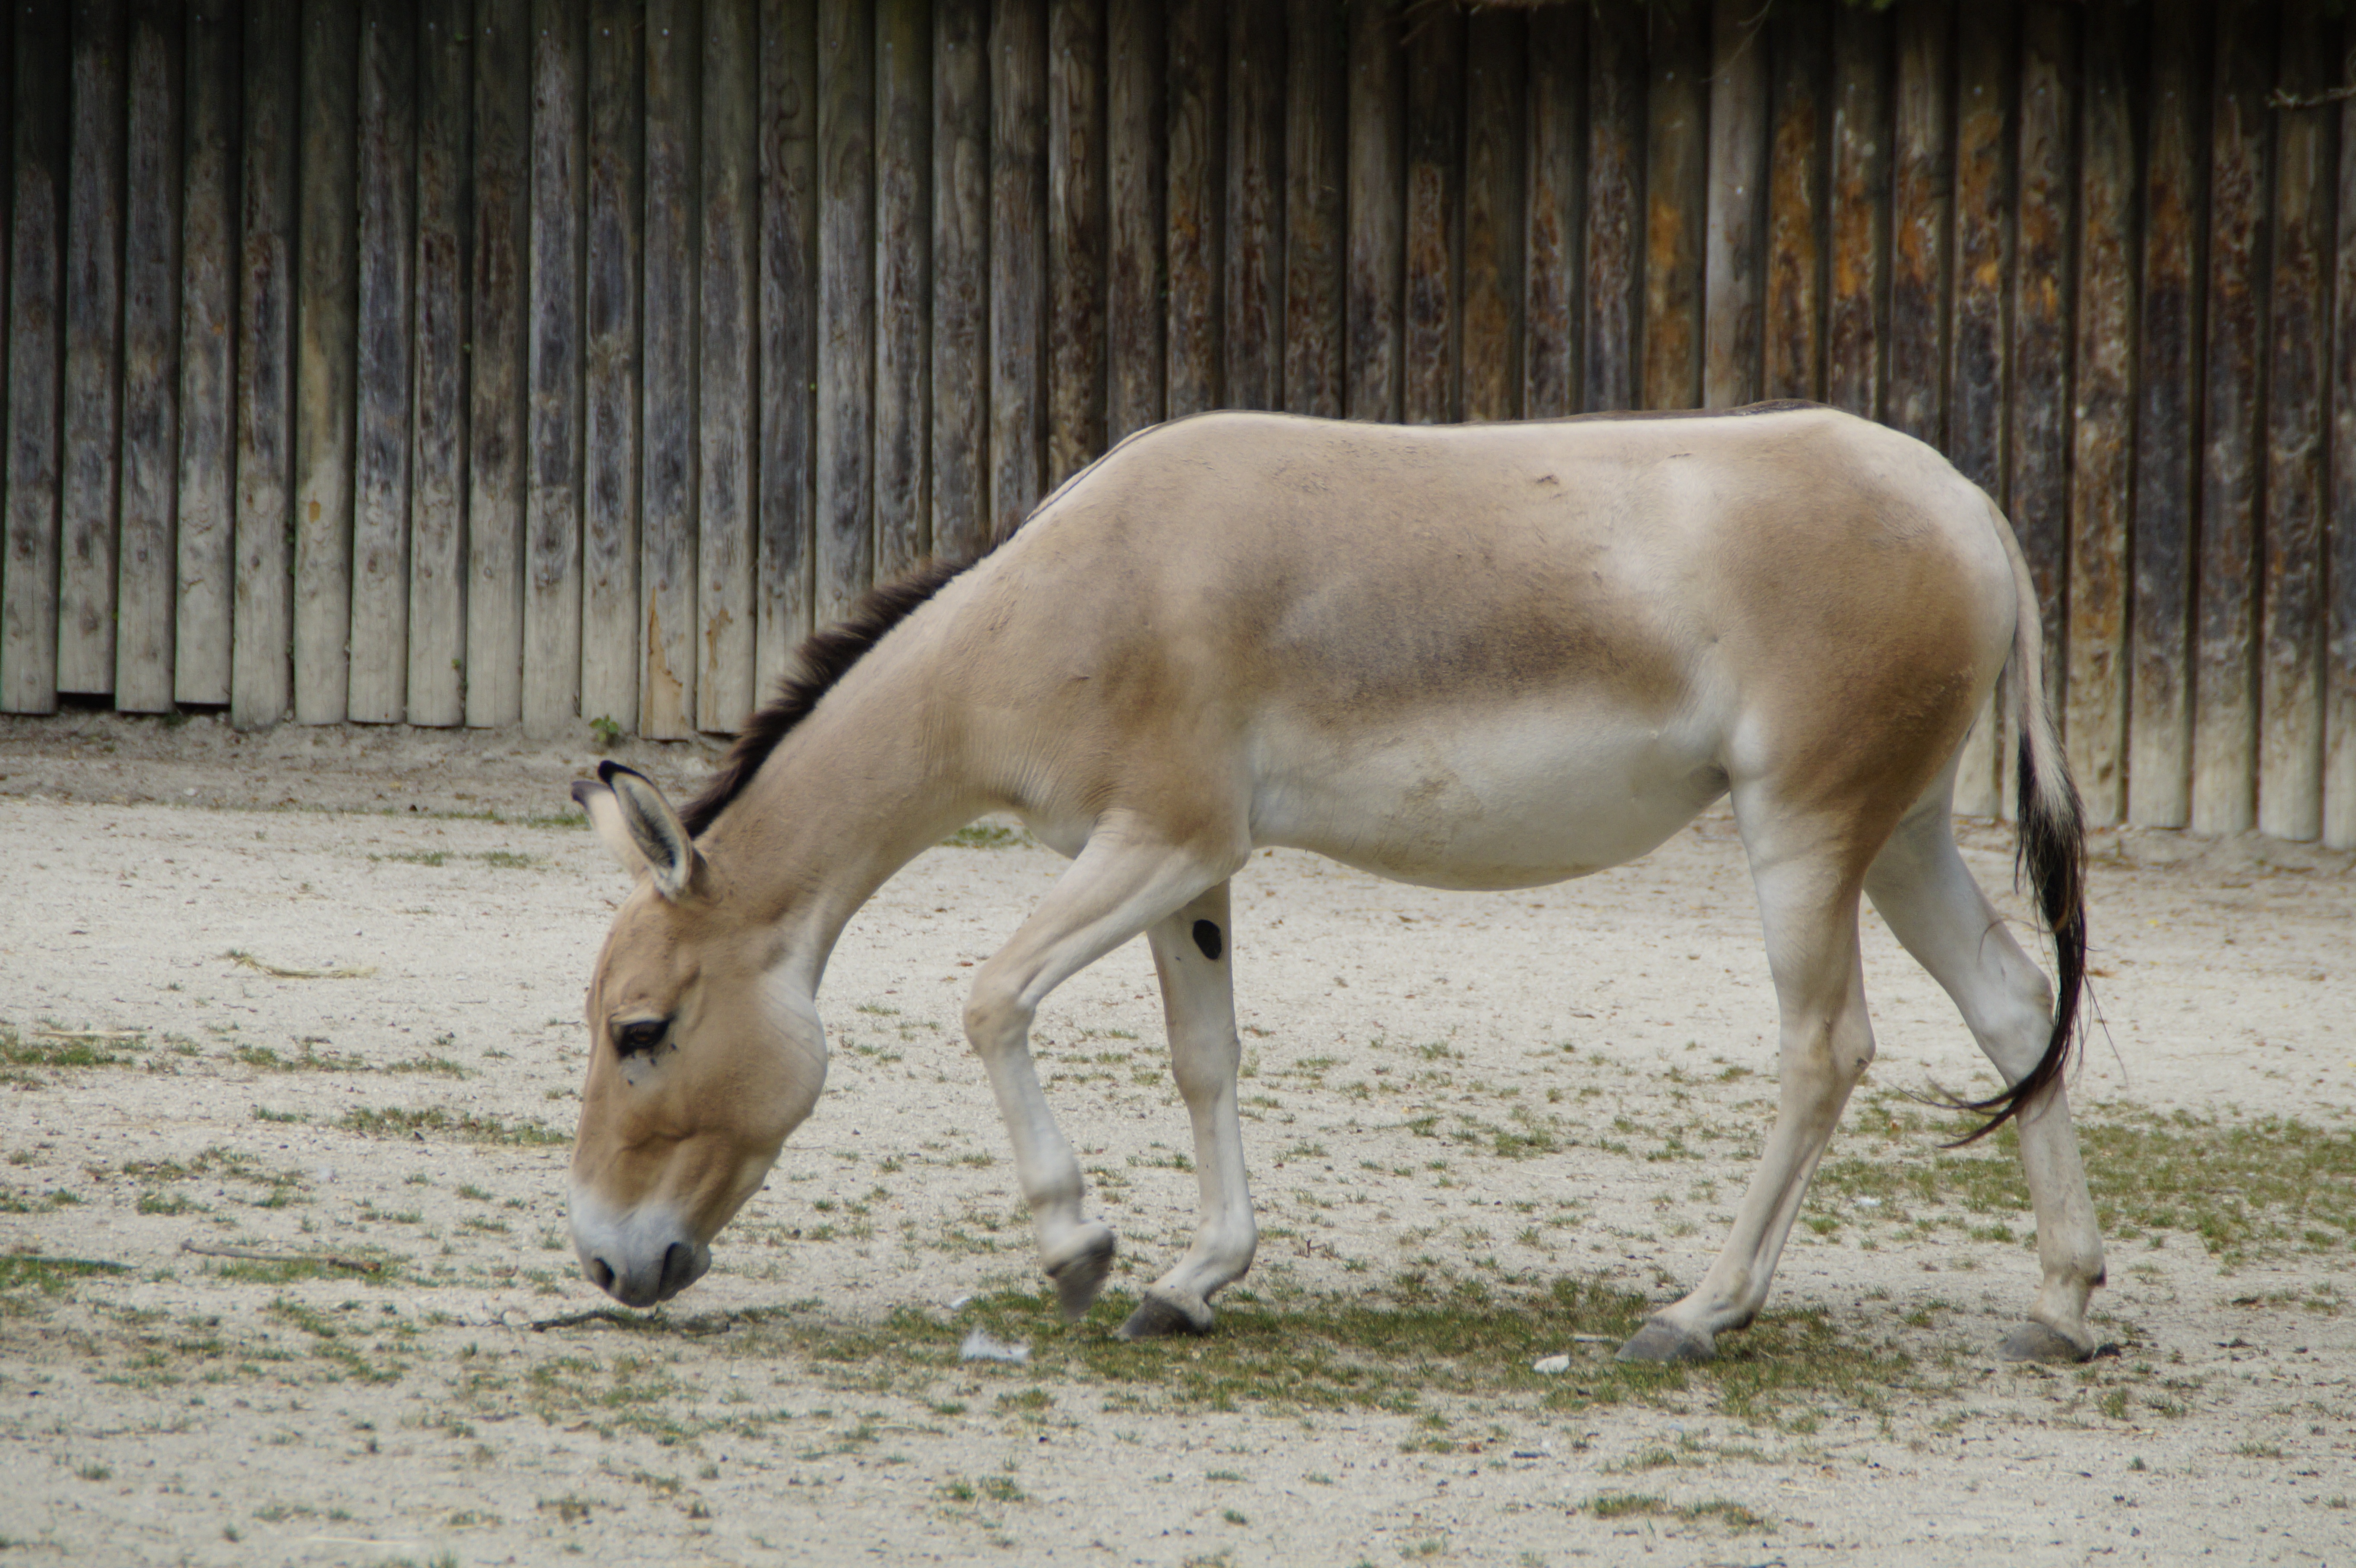
wildlife, zoo, livestock, horse, mammal, fauna, donkey, vertebrate, exotic, onager, ungulate, mule, asian ass, equus hemionus, animal enclosures